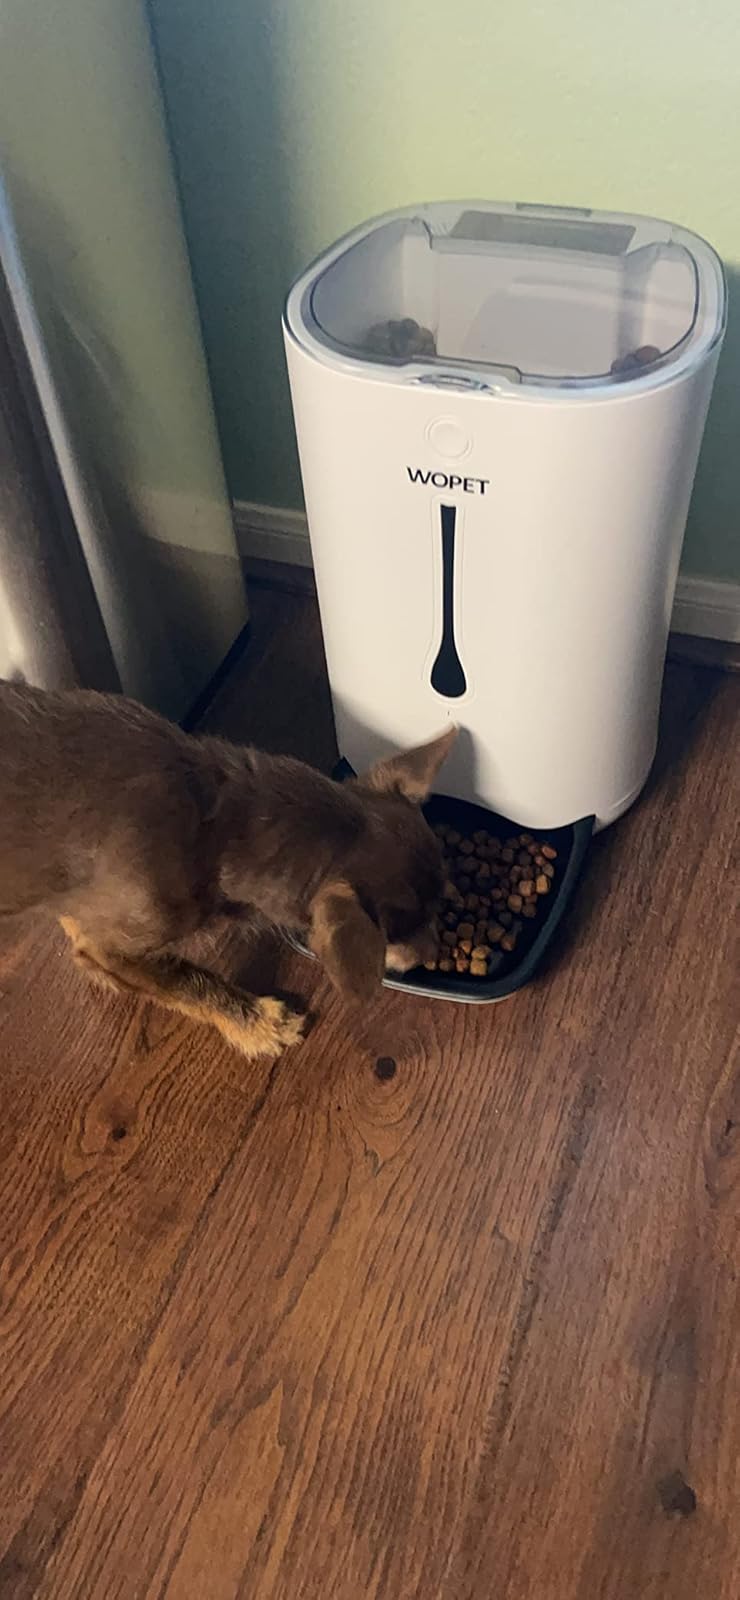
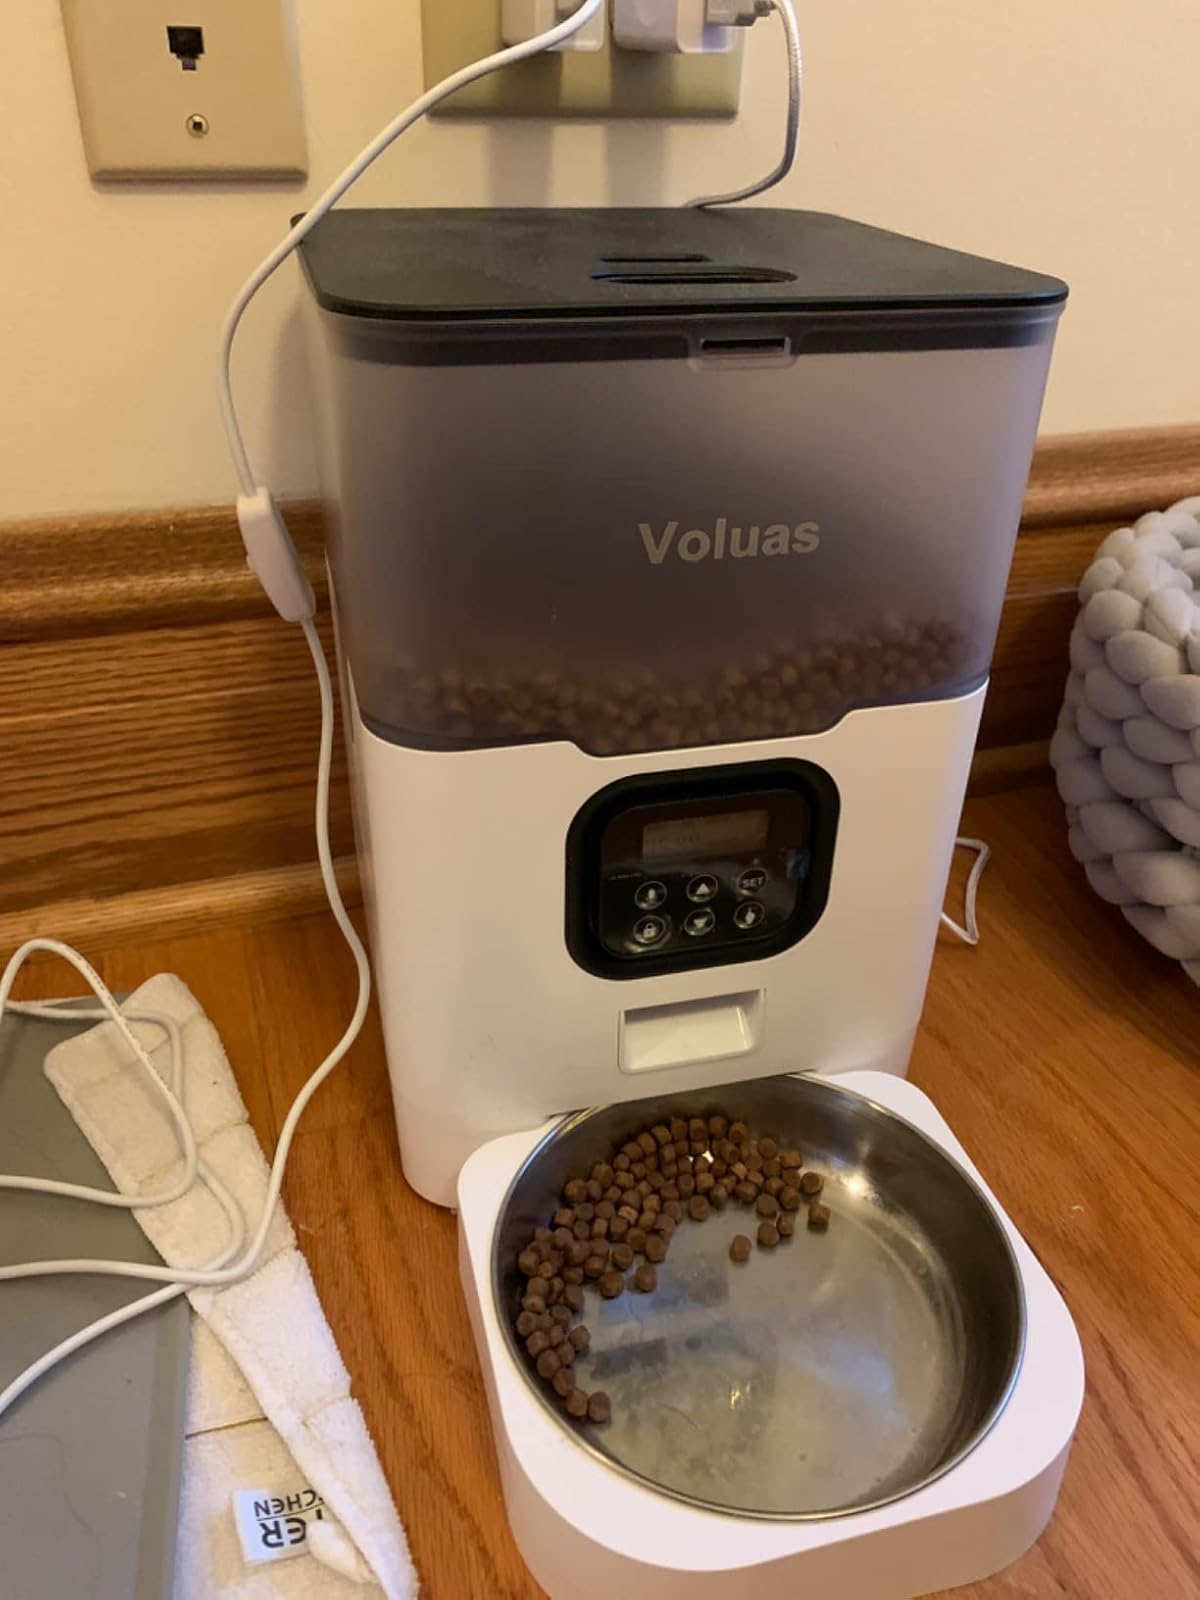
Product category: items_feeder
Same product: no